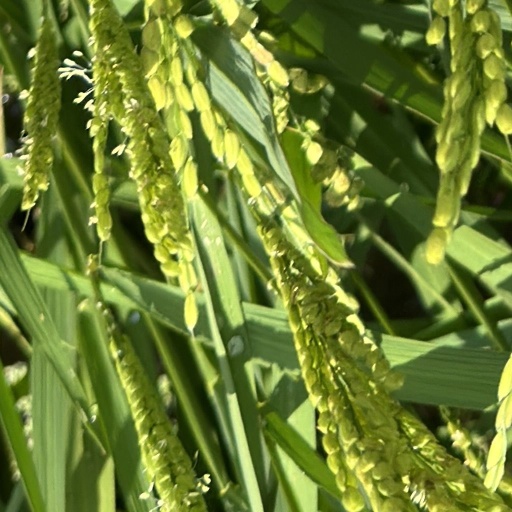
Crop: rice